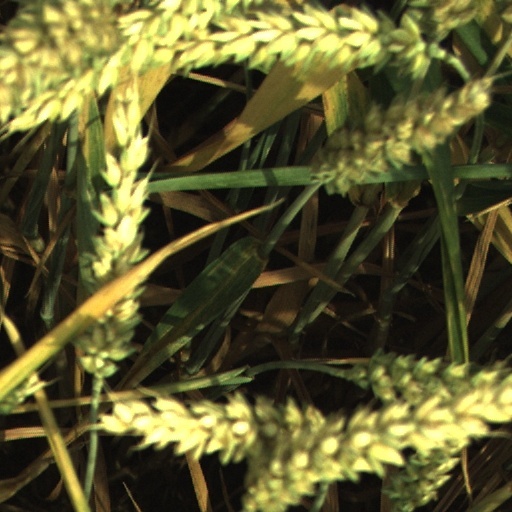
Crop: wheat